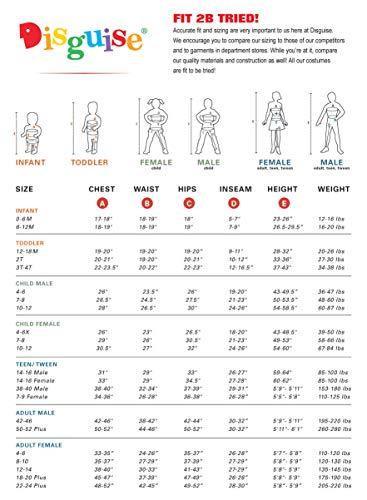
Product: Disguise Yellow Ranger Beast Morpher Deluxe Girls' Costume
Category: Toys & Games | Dress Up & Pretend Play | Costumes
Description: POWER RANGERS - BEAST MORPHER SABAN.
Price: $11.66
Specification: ProductDimensions:42x14x0.9inches|ItemWeight:12.8ounces|ShippingWeight:12.8ounces(Viewshippingratesandpolicies)|ASIN:B07NDZPPC8|Itemmodelnumber:13492L|Manufacturerrecommendedage:4-5years